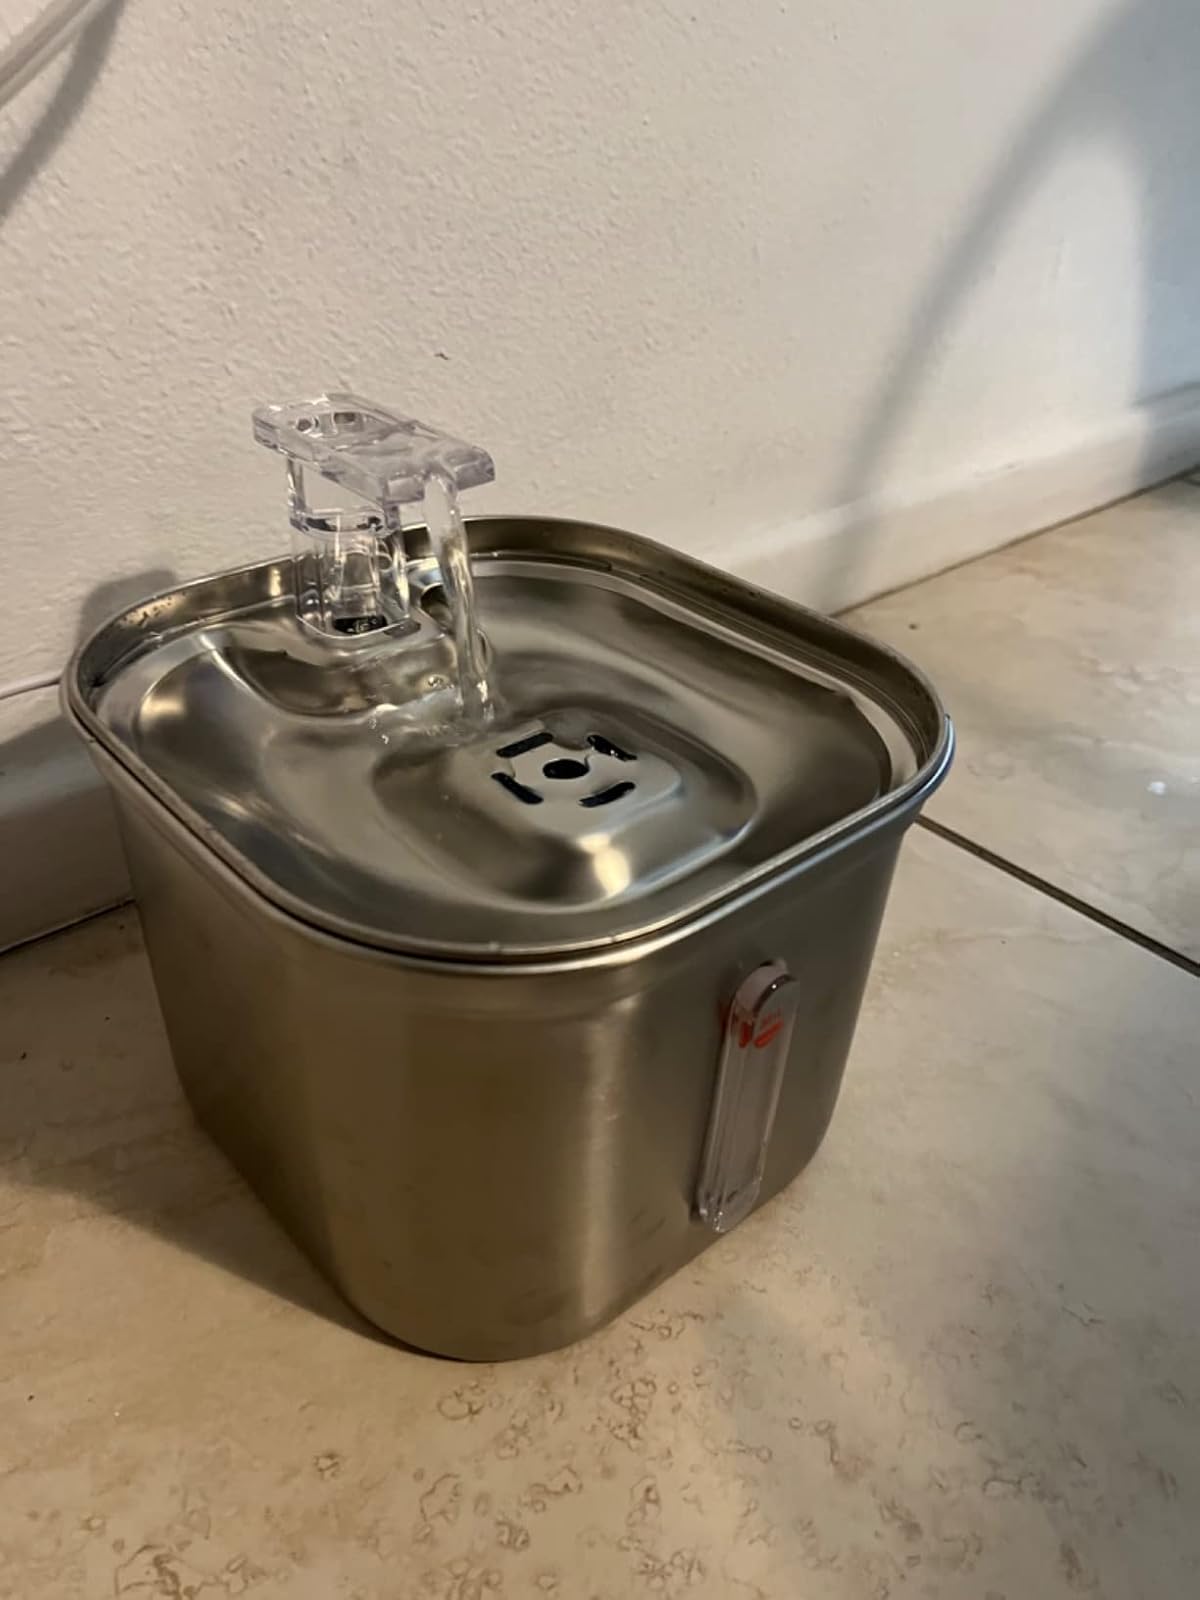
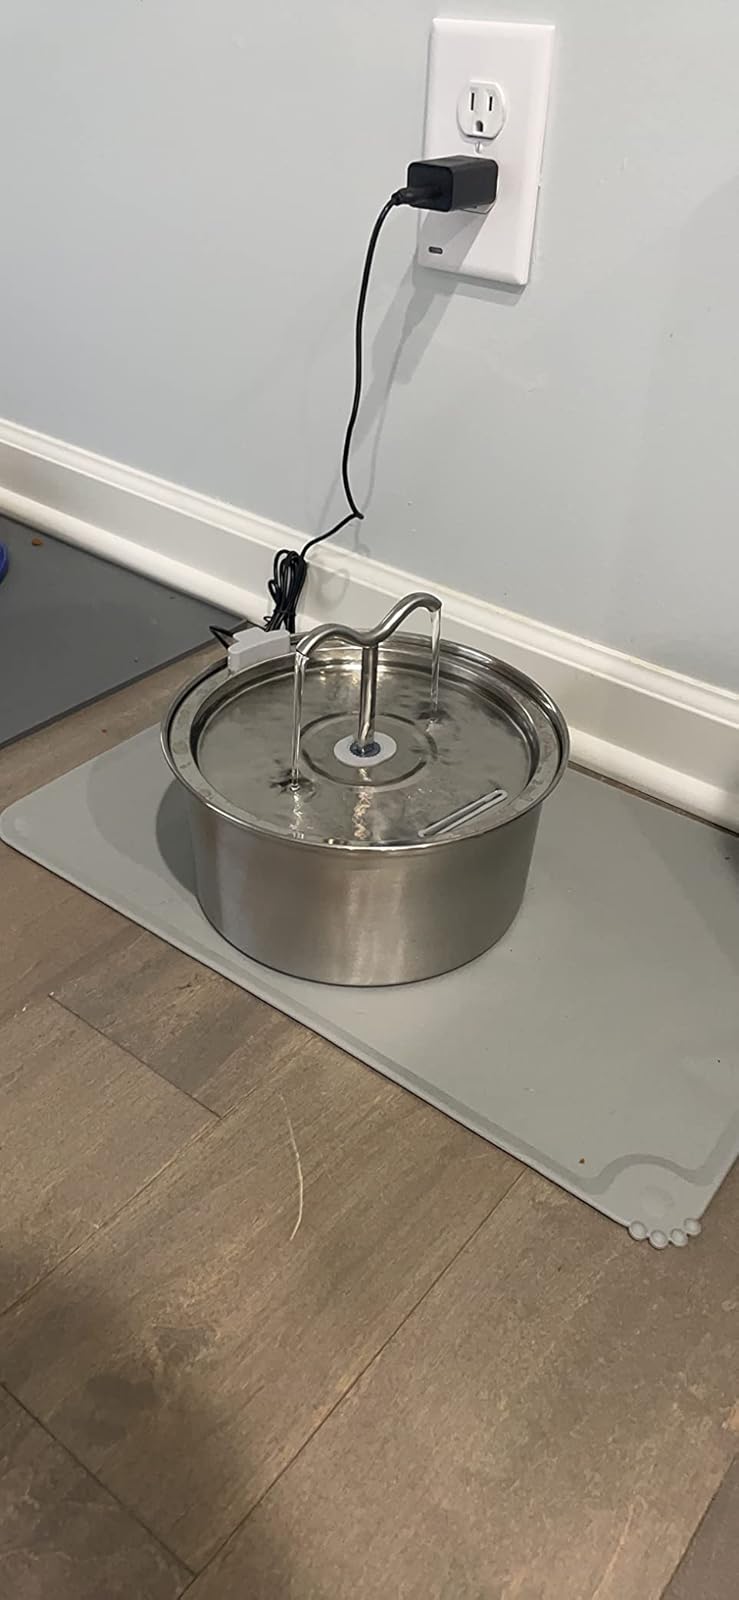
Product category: items_bowl
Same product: no